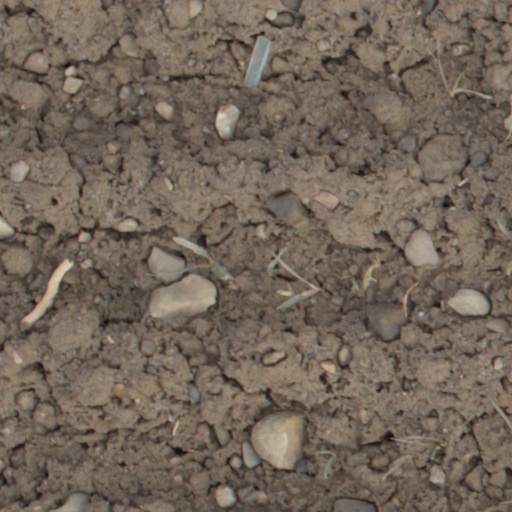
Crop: wheat